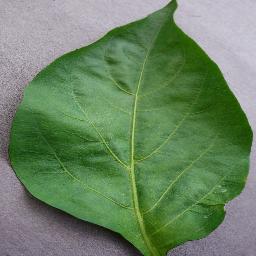
Label: Pepper,_bell___healthy